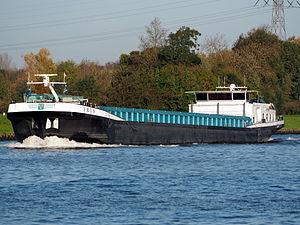
La péninsule de Rybalskyi ou, de manière impropre, l'île de Rybalskyi est une péninsule située sur les rives du Dniepr, dans le quartier de Podil, sur la rive droite de la ville de Kiev. Bien que nommé comme une île, c'est en fait une presqu'île située sur la rive gauche de l'ancienne rivière Potchaïna qui s'est transformée au fil du temps en une série de lacs sur ses bras morts.La péninsule est maintenant principalement une zone industrielle.